Charles Kelley

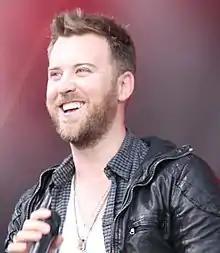
Kelley performing in 2012

Charles Burgess Kelley (born September 11, 1981) is an American country music singer who is the co-lead vocalist and founding member of the country music trio Lady A, which was formed in 2006 and are signed to Big Machine Records. He has also released two solo albums.